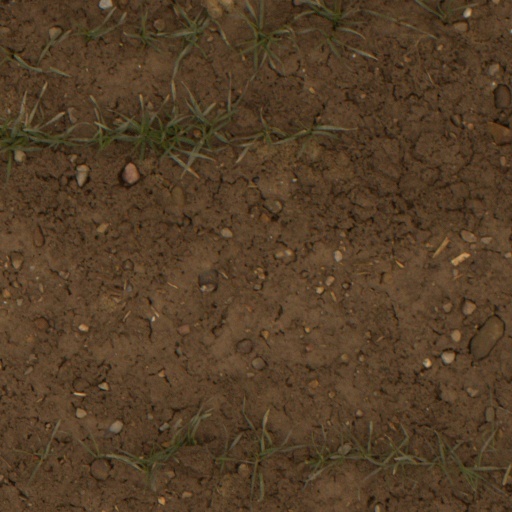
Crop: wheat